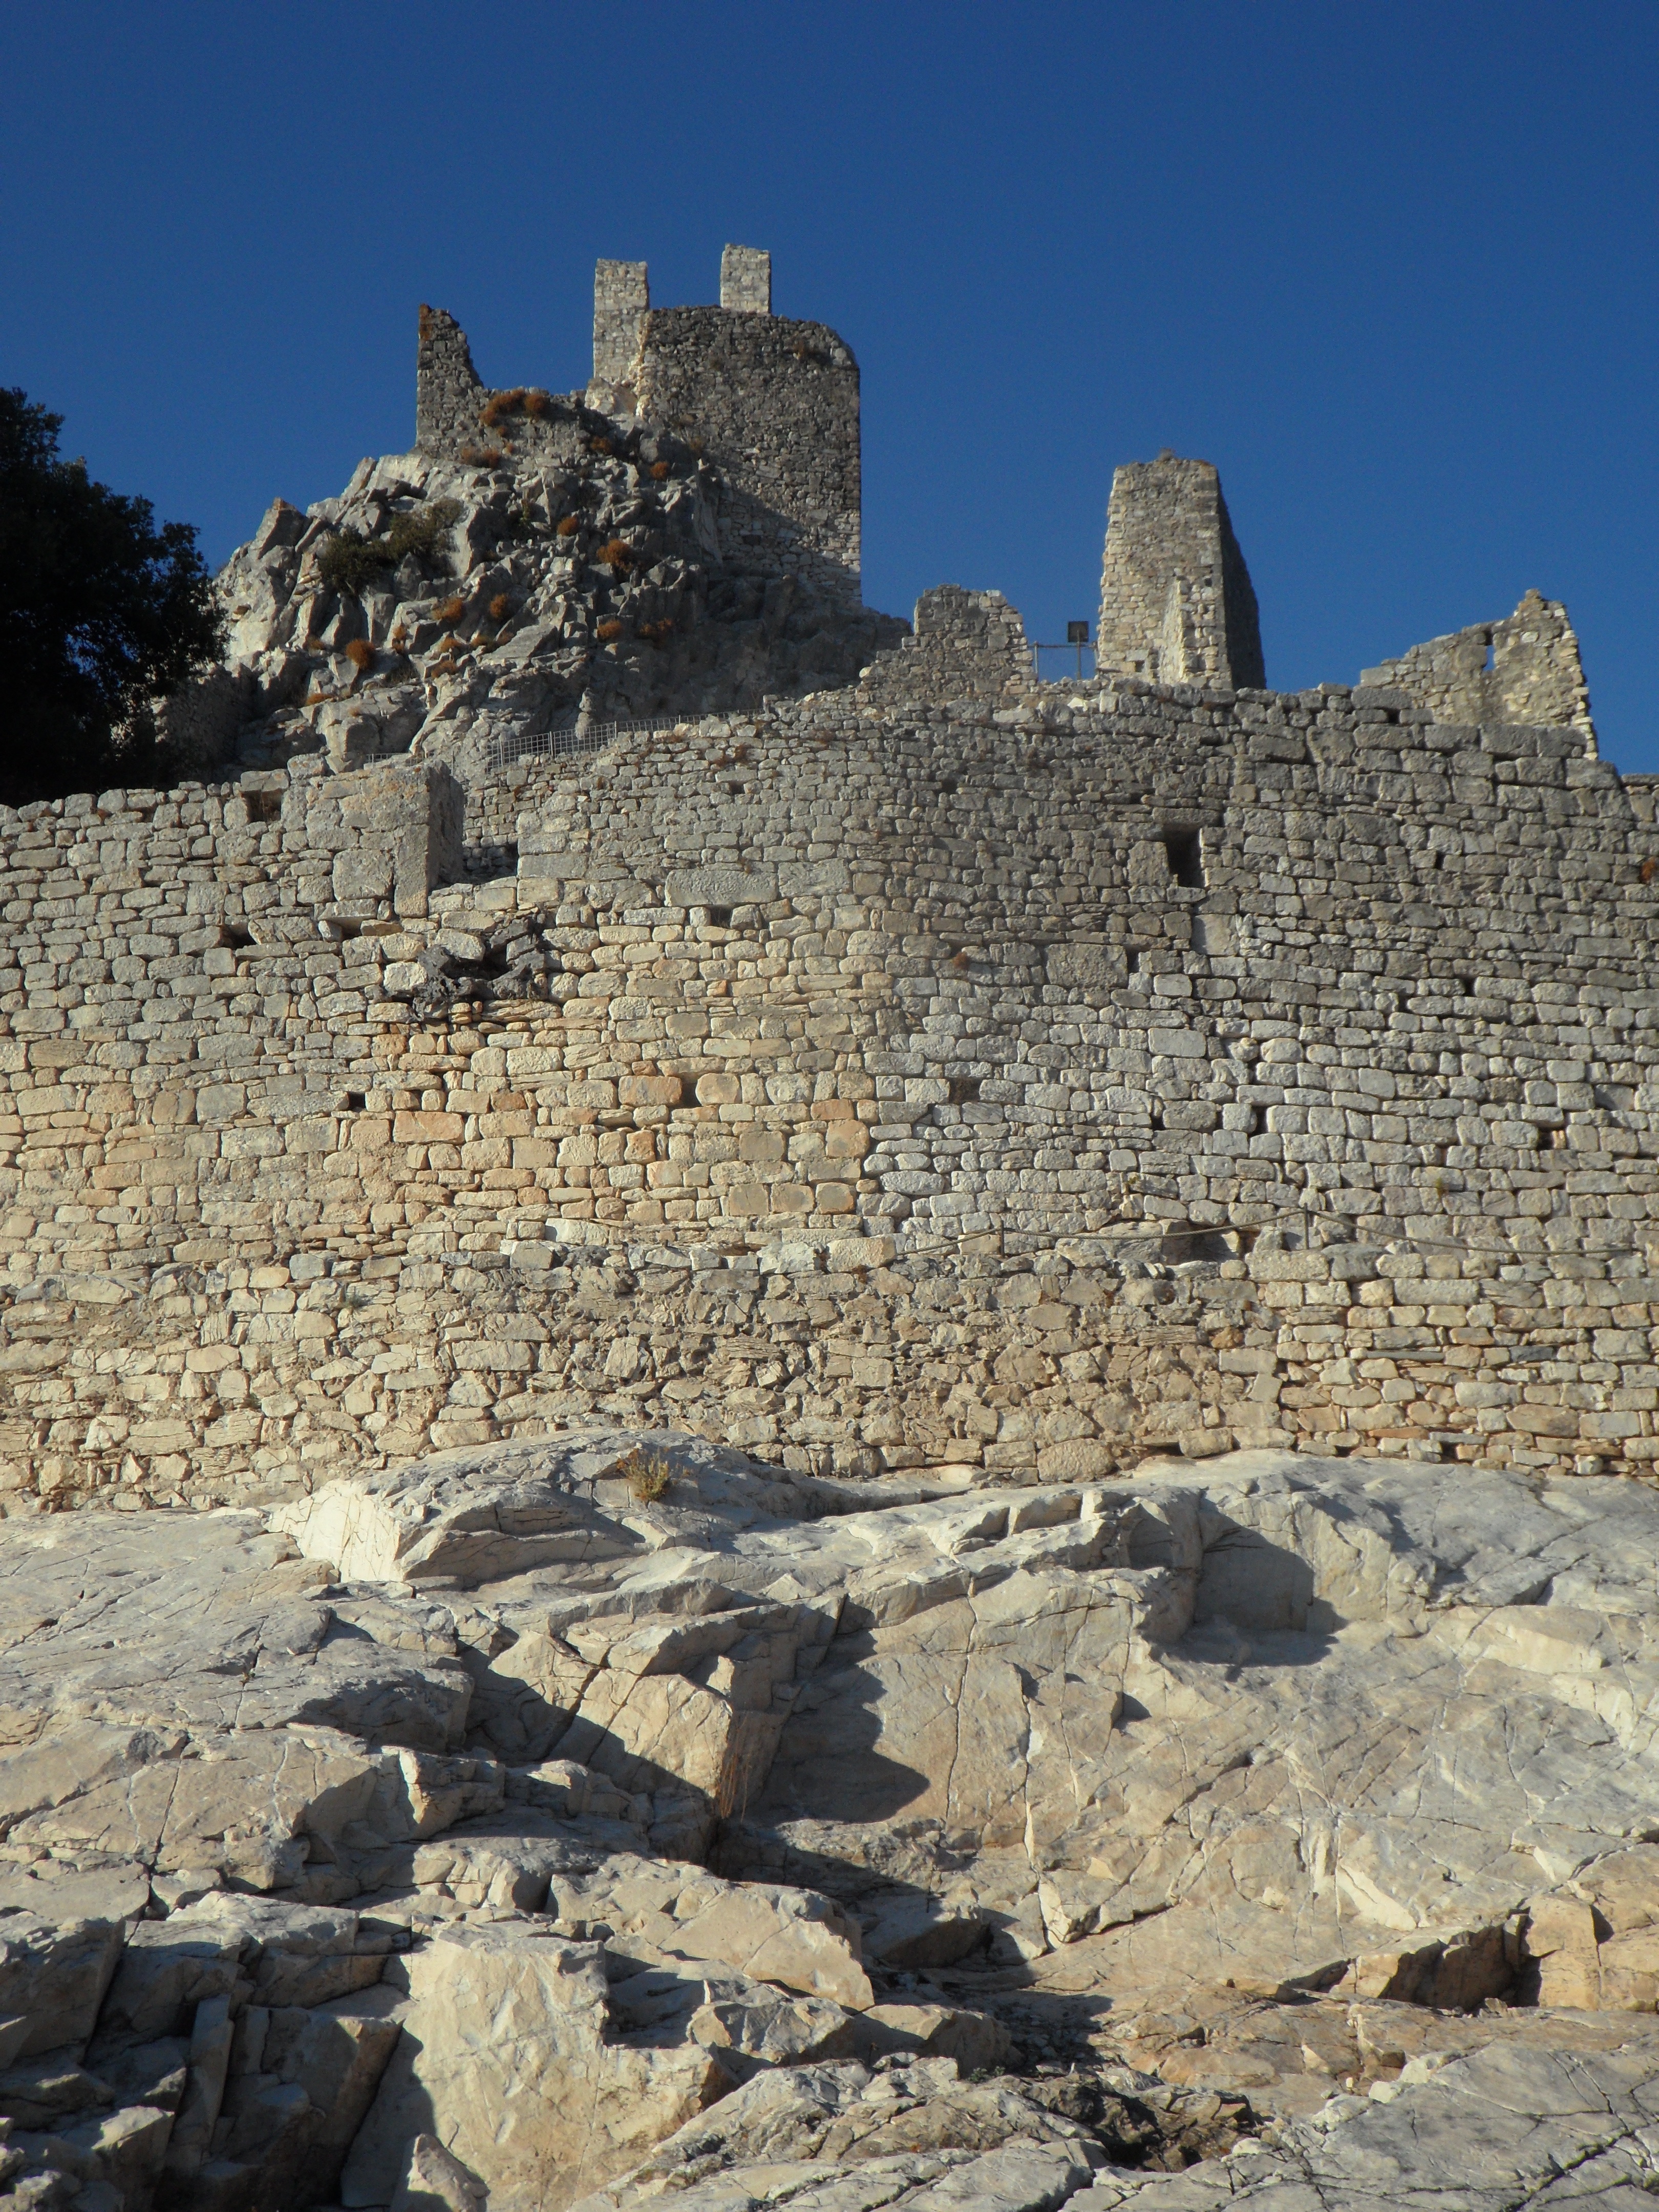
landscape, rock, antique, building, valley, monument, formation, castle, tuscany, abandoned, decay, fortification, lonely, terrain, places of interest, old town, medieval, geology, temple, ruins, badlands, plateau, forget, historically, middle ages, wadi, old village, archaeological site, substantiate, unesco world heritage site, san silvestro, castle walls, historic site, ancient history